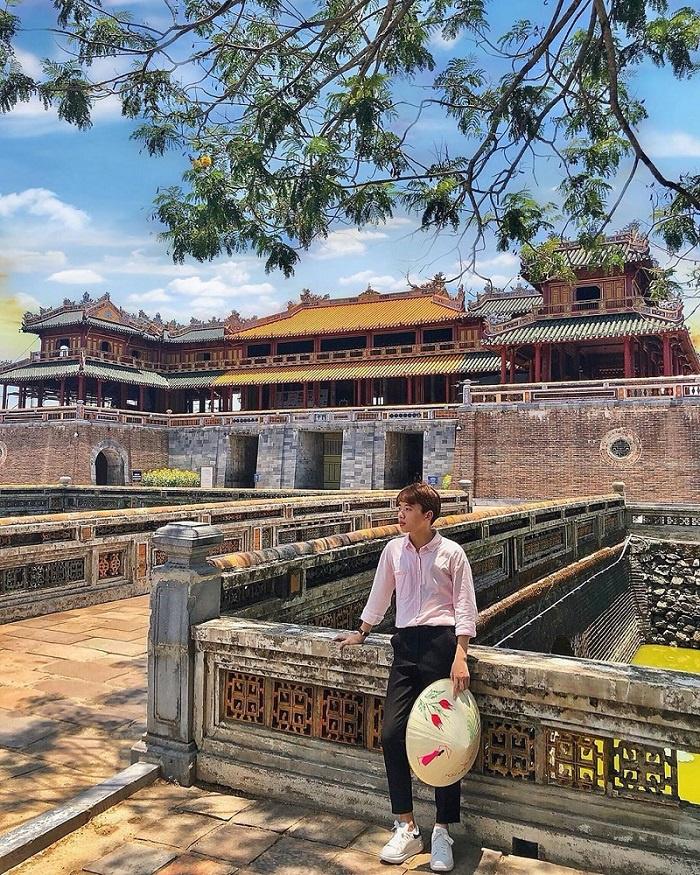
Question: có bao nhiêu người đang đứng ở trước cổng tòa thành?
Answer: không có ai đang đứng trước cổng tòa thành